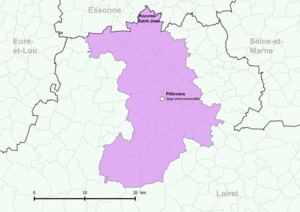
Périmètre de la fr:communauté de communes du Pithiverais - Positionnement de la commune de Rouvres-Saint-Jean.
Rouvres-Saint-Jean est une commune française, située dans le département du Loiret en région Centre-Val de Loire.